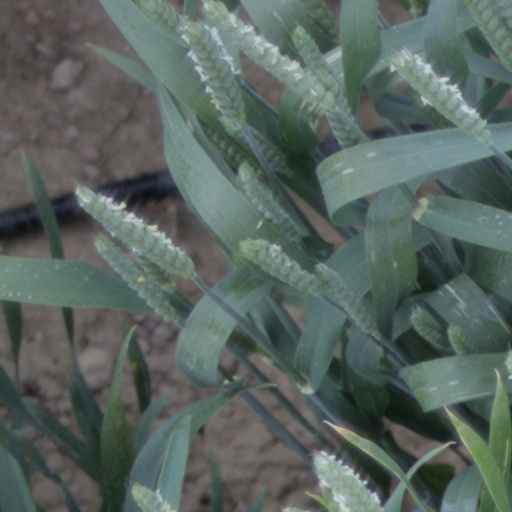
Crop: wheat